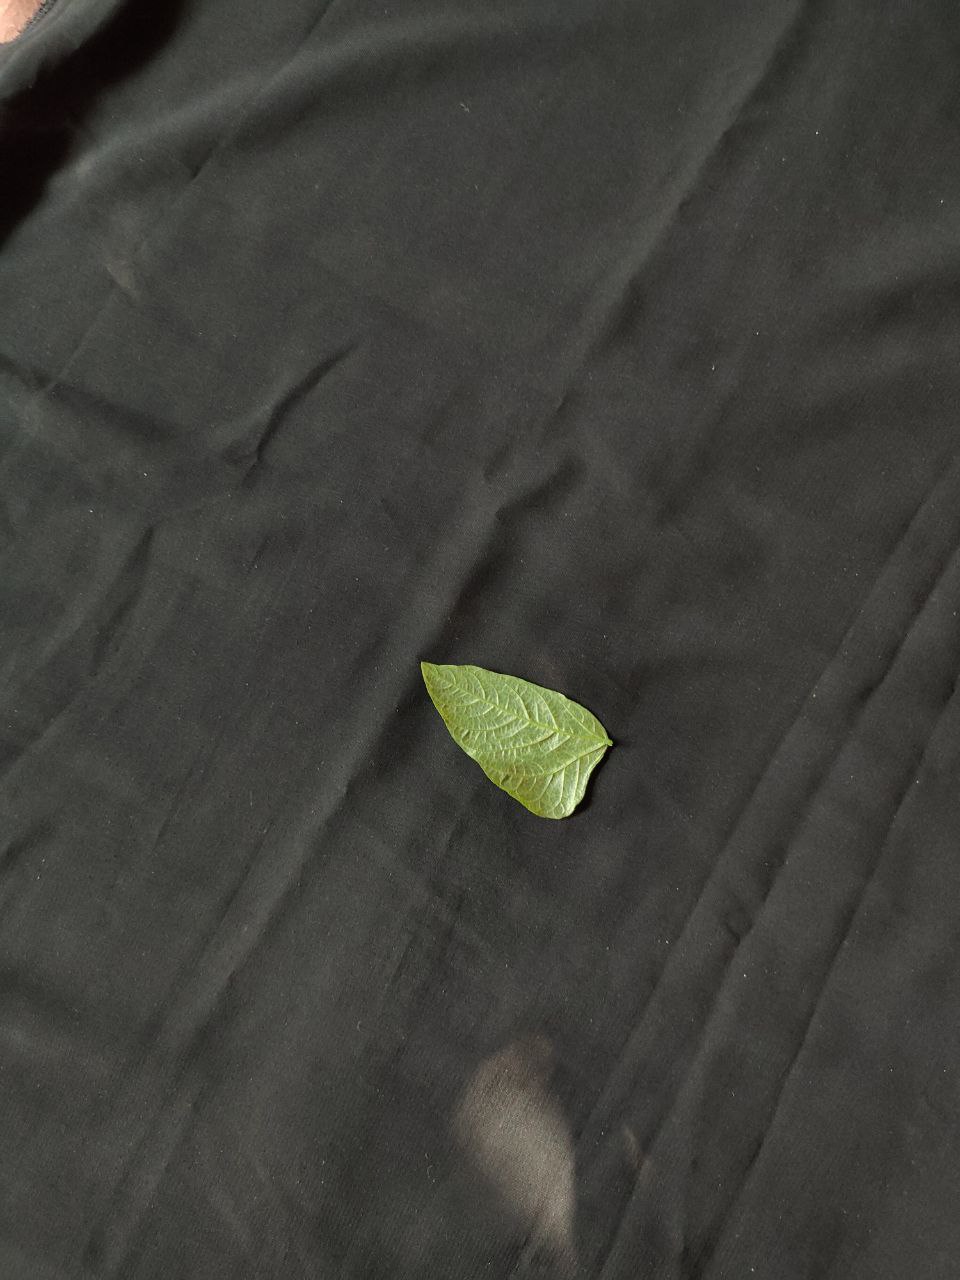
Crop: cowpea
Leaf condition: Mosaic Virus